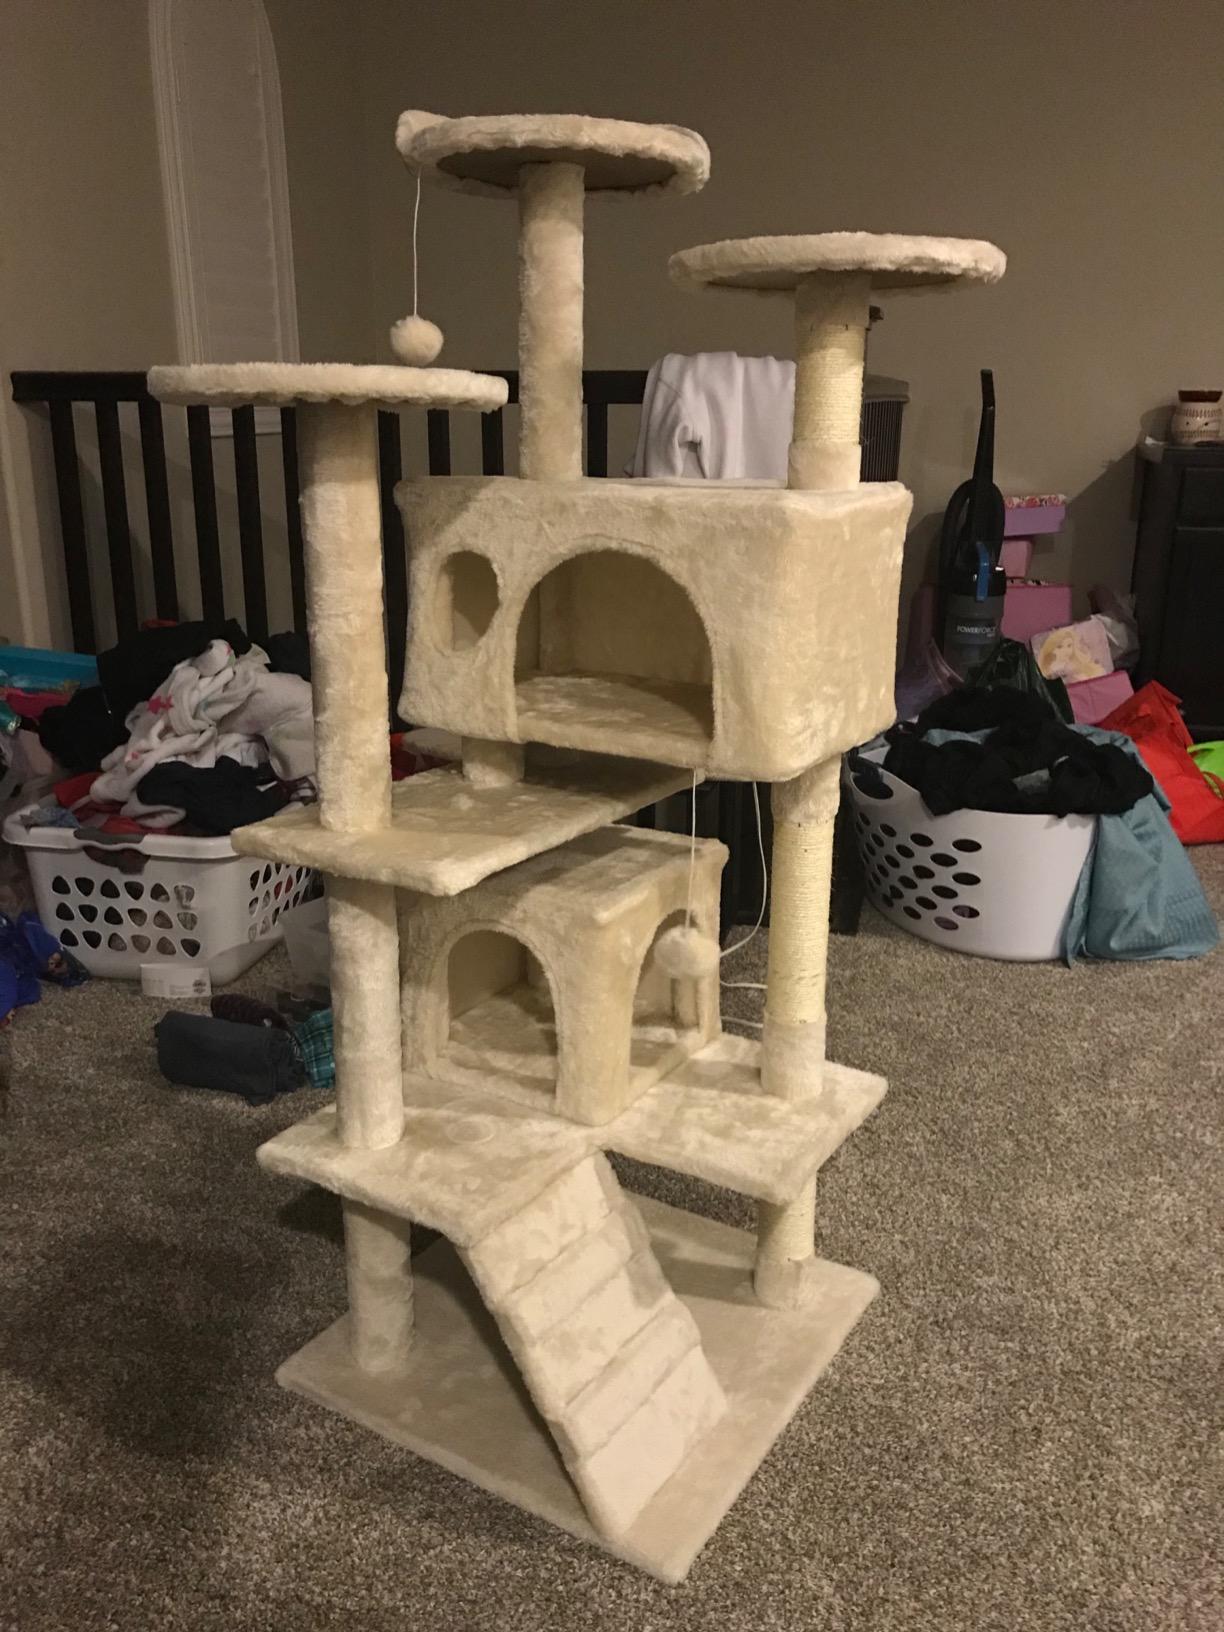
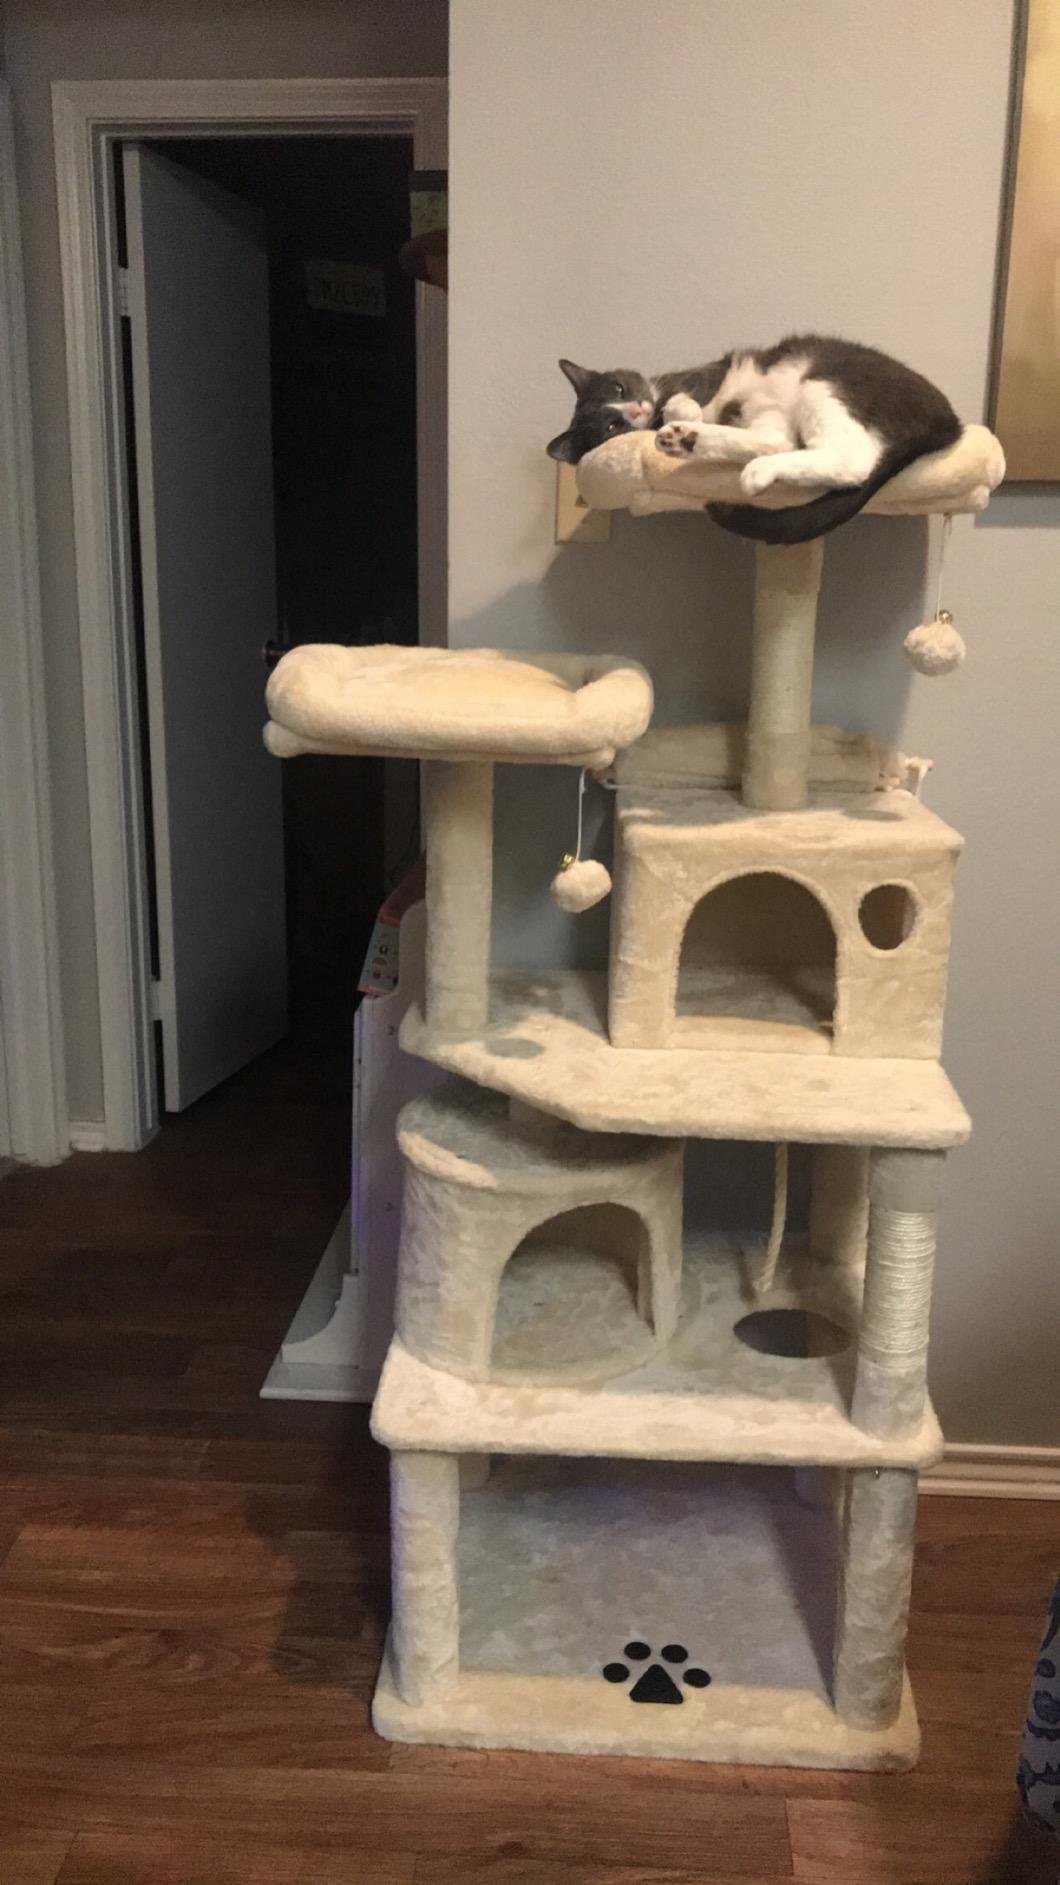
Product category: items_cat tree
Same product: no